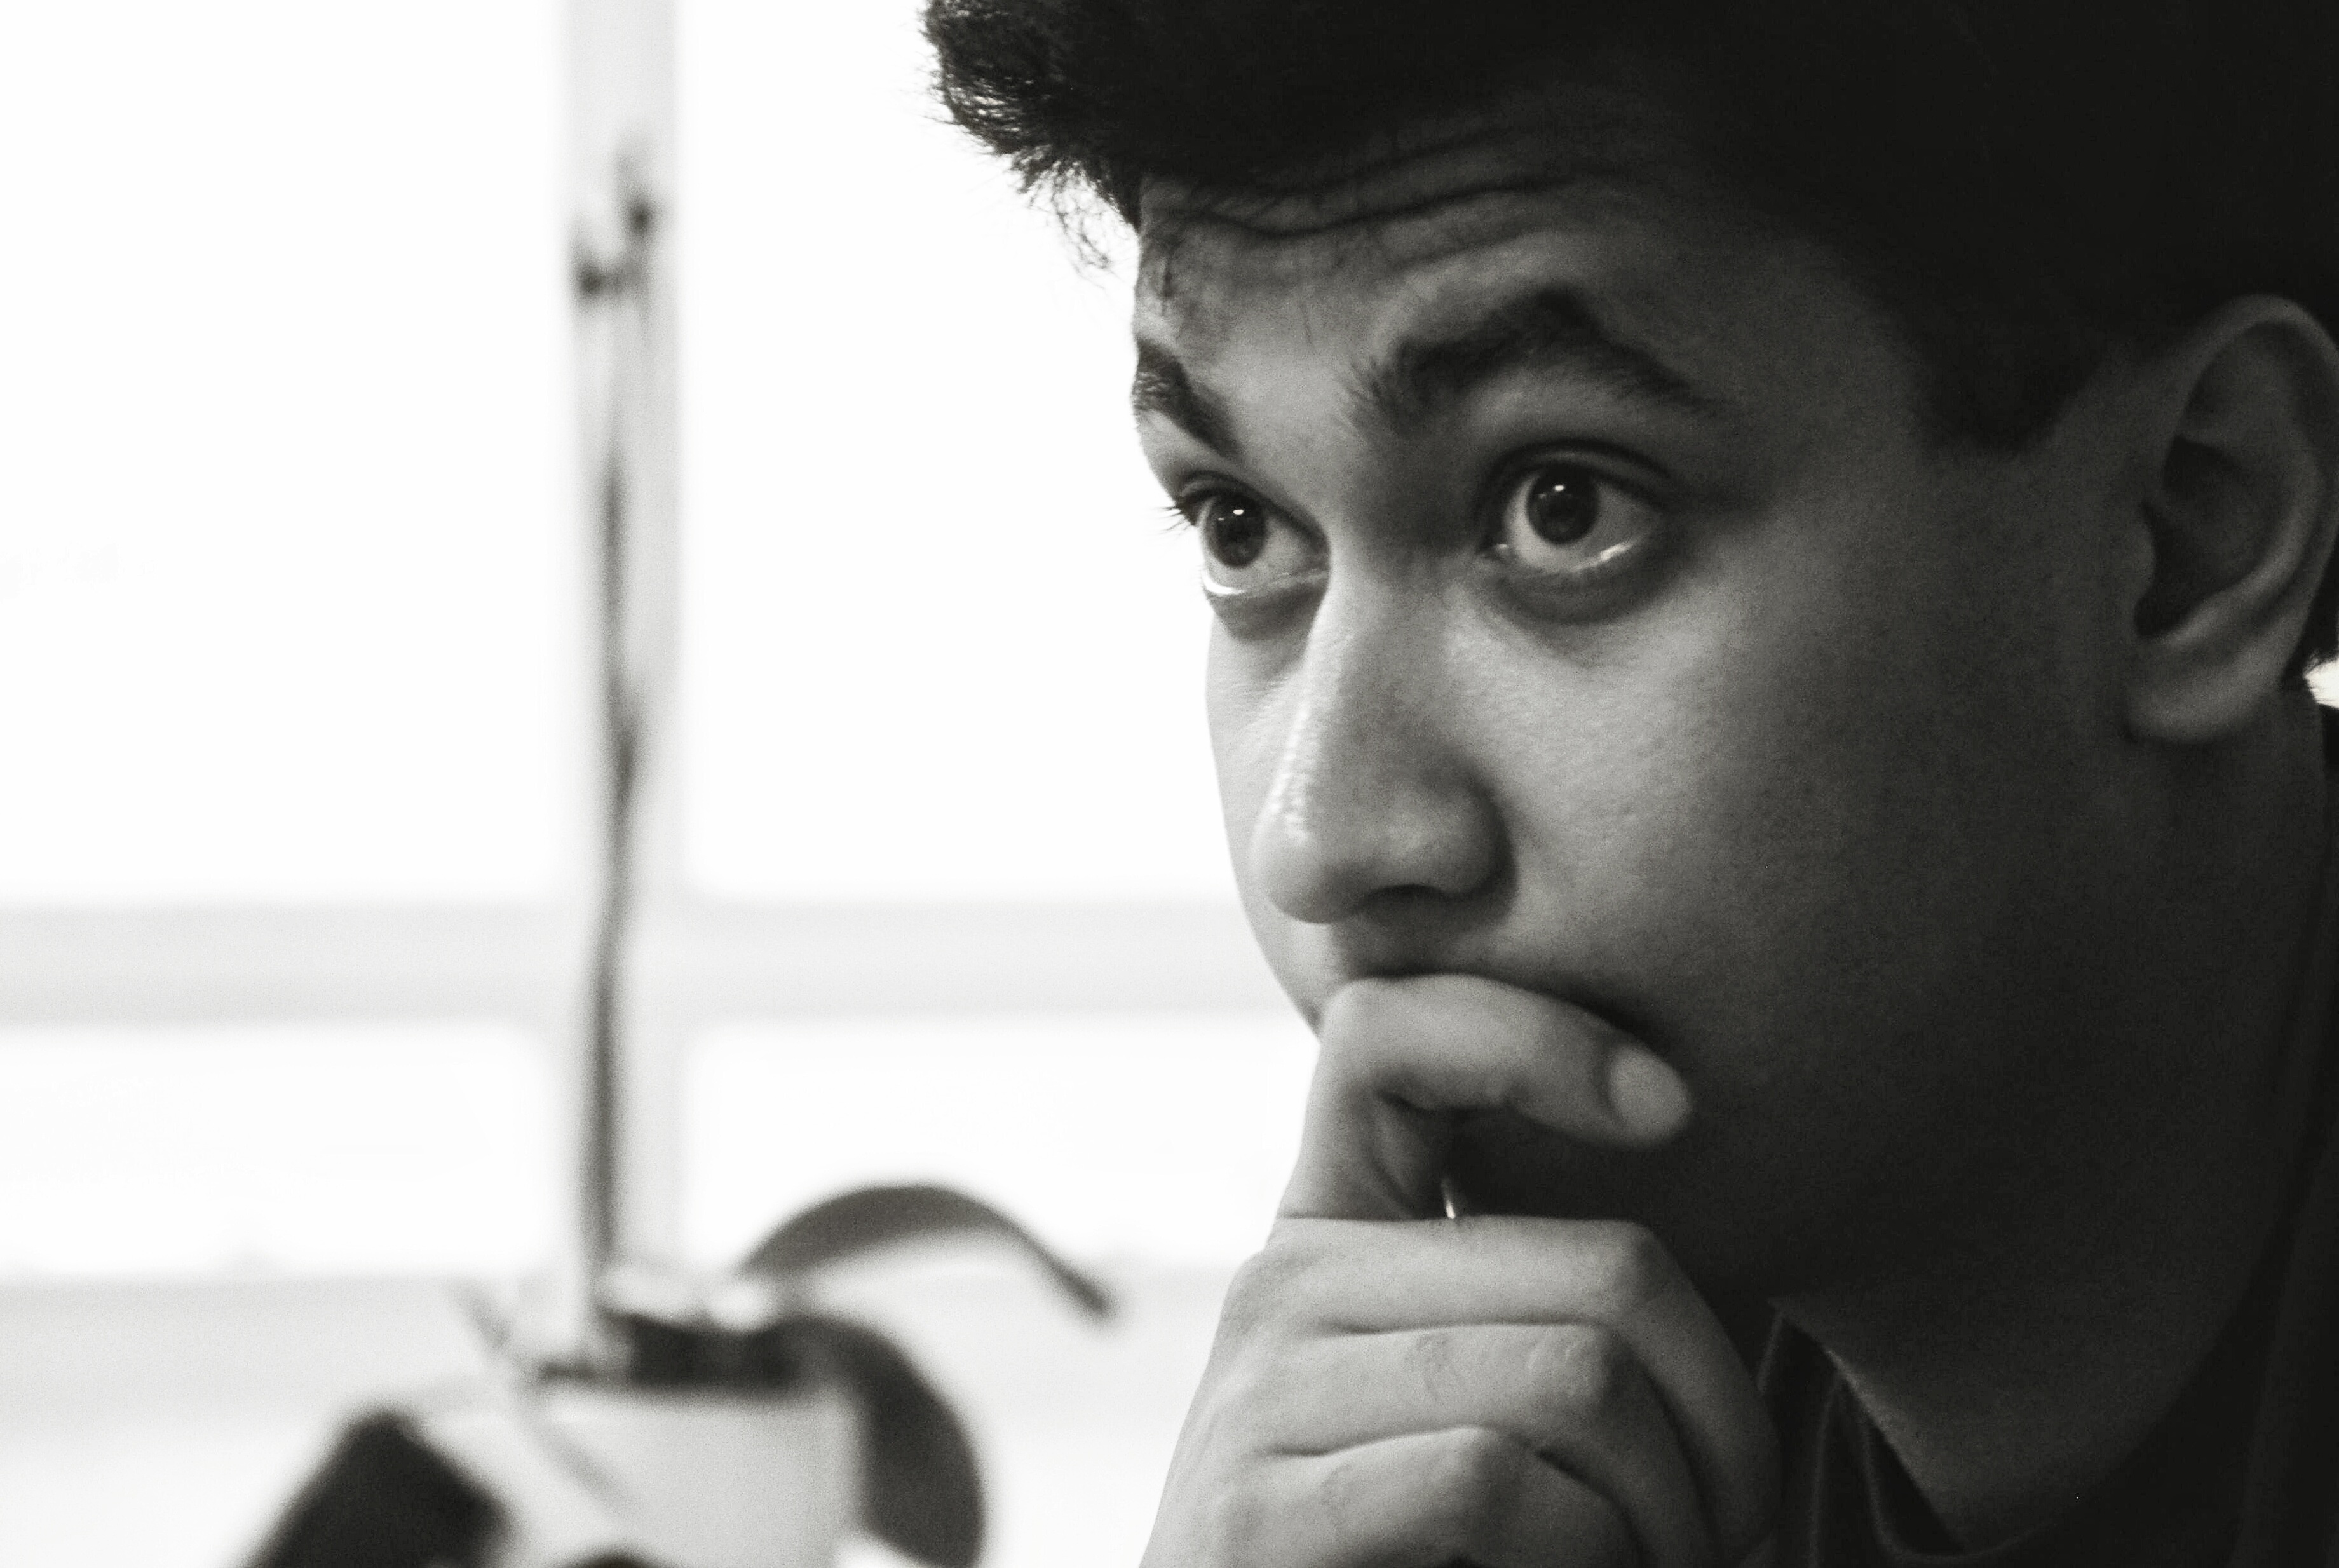
man, person, black and white, photography, looking, thinking, portrait, corporate, think, professional, black, monochrome, hairstyle, close up, face, eye, head, singing, organ, curious, emotion, adult, career, sense, monochrome photography